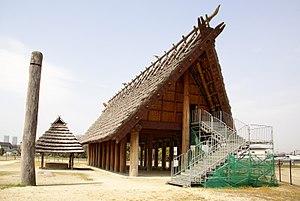
La période Yayoi ou ère Yayoi est l'une des quatorze subdivisions traditionnelles de l'histoire du Japon. Précédée par la période Jōmon et suivie par la période Kofun, c'est la première période de culture agraire au Japon et on y voit se développer rapidement la culture du riz en rizières inondées. Cette période voit aussi, peu après, son premier âge du bronze - âge du fer dont les technologies ainsi que certains traits caractéristiques de la céramique et la culture du riz en rizières inondées ont clairement été importés depuis la Corée. Ces échanges avec la Corée se sont faits sur une longue période, au cours de sa période de la céramique Mumun, puis des trois confédérations, les Samhan et des Trois Royaumes, ensuite.